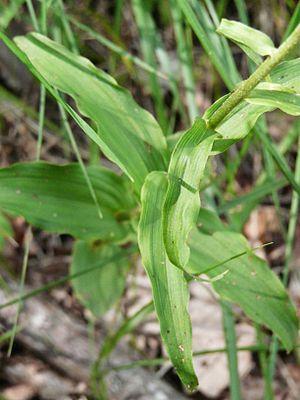
Feuilles d'Épipactis de Müller (Epipactis muelleri), Trélissac, Dordogne, France
L’Épipactis de Müller ou Épipactis de Mueller est une plante herbacée vivace de la famille des Orchidacées.